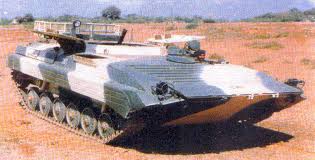
Label: BMP-2